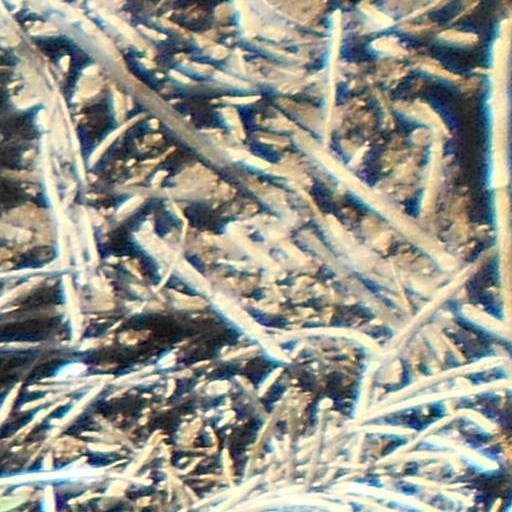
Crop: wheat